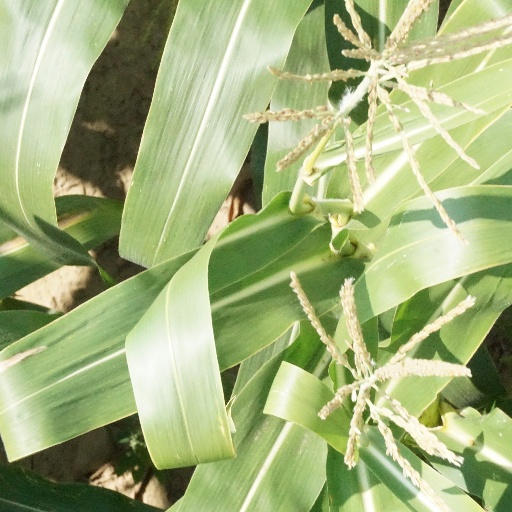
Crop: maize; corn